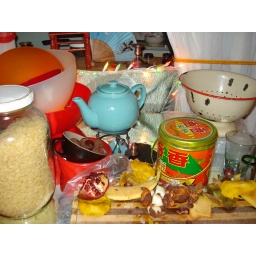
more cool stuff in my best friends kitchen &amp;amp;leftover fruit feast.